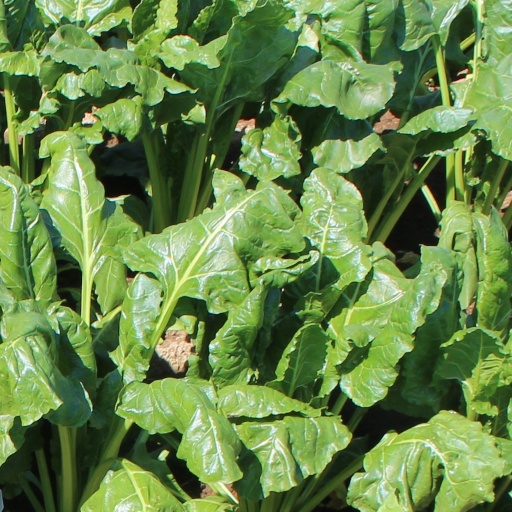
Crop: sugar beet